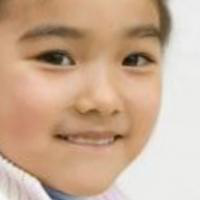
Age group: age 01-10